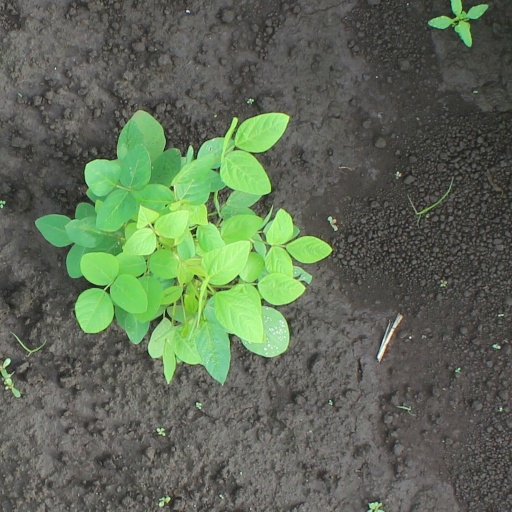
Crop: soybean